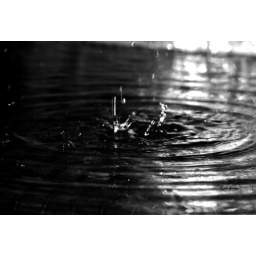
I liked a few of these better in black &amp;amp; white